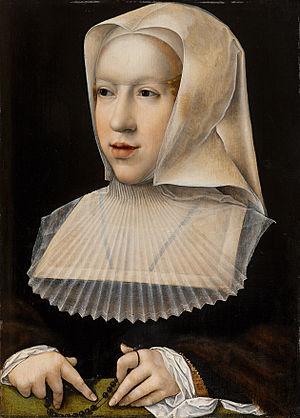
Ce portrait de Marguerite d'Autriche, par son peintre officiel, Bernard Van Orley (1488-1541), fait partie de la collection du musée du monastère royal de Brou. On en connaît sept répliques, mais cette version est sans doute la plus belle, par la finesses des carnations, la transparence des tissus et le mouvement délicat des doigts égrenant le chapelet.
Marguerite de Habsbourg-Bourgogne, archiduchesse d'Autriche, fut successivement princesse de Bourgogne, fille de France, infante d'Espagne et duchesse de Savoie.
Le monastère royal de Brou est un complexe religieux situé à Bourg-en-Bresse dans l'Ain, une des capitales de l'ancien duché de Savoie. Ses bâtiments monastiques abritent le musée municipal de Bourg-en-Bresse.
Dans le cadre des monarchies castillane puis espagnole, l'épouse du prince des Asturies reçoit le titre de princesse des Asturies. Prince des Asturies est un titre nobiliaire destiné à être porté par l'héritier de la Couronne.